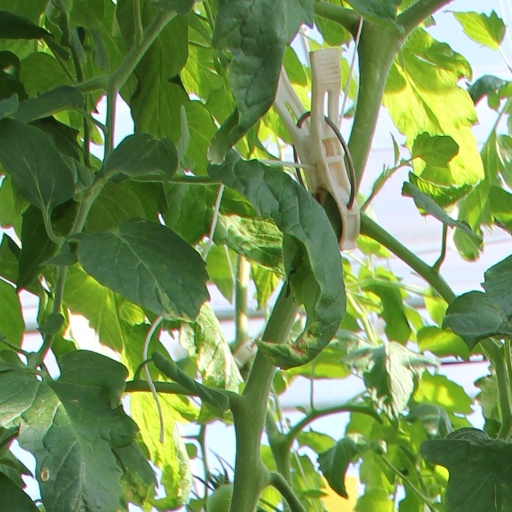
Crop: tomato